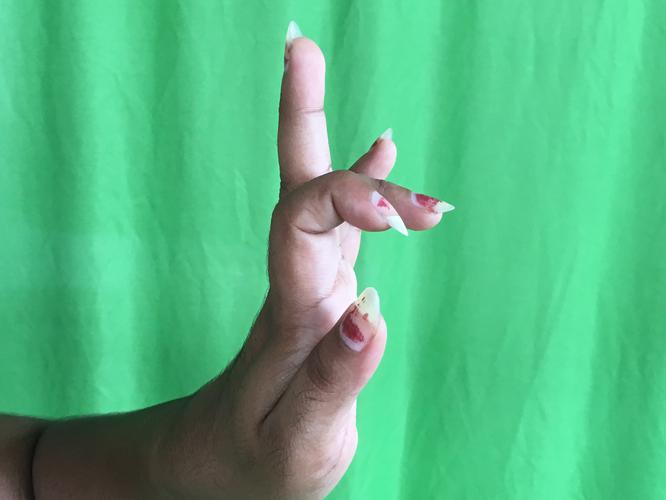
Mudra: Shukatundam
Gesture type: single_hand